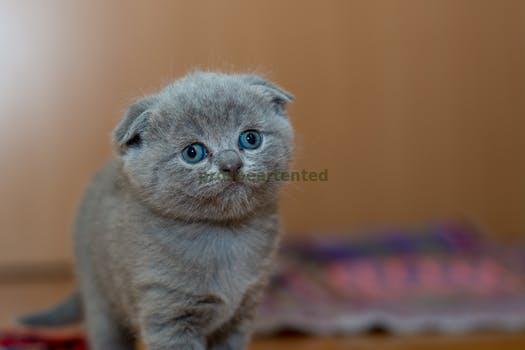
Label: Watermark